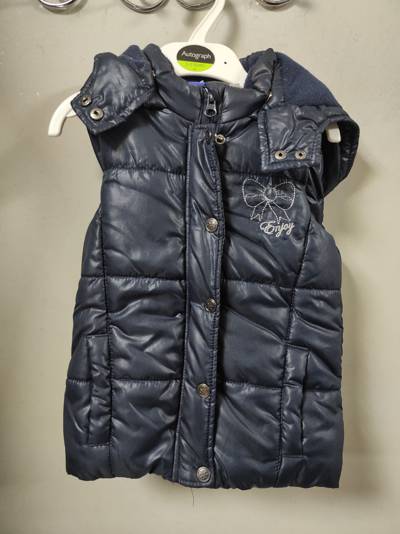
Waste category: clothes